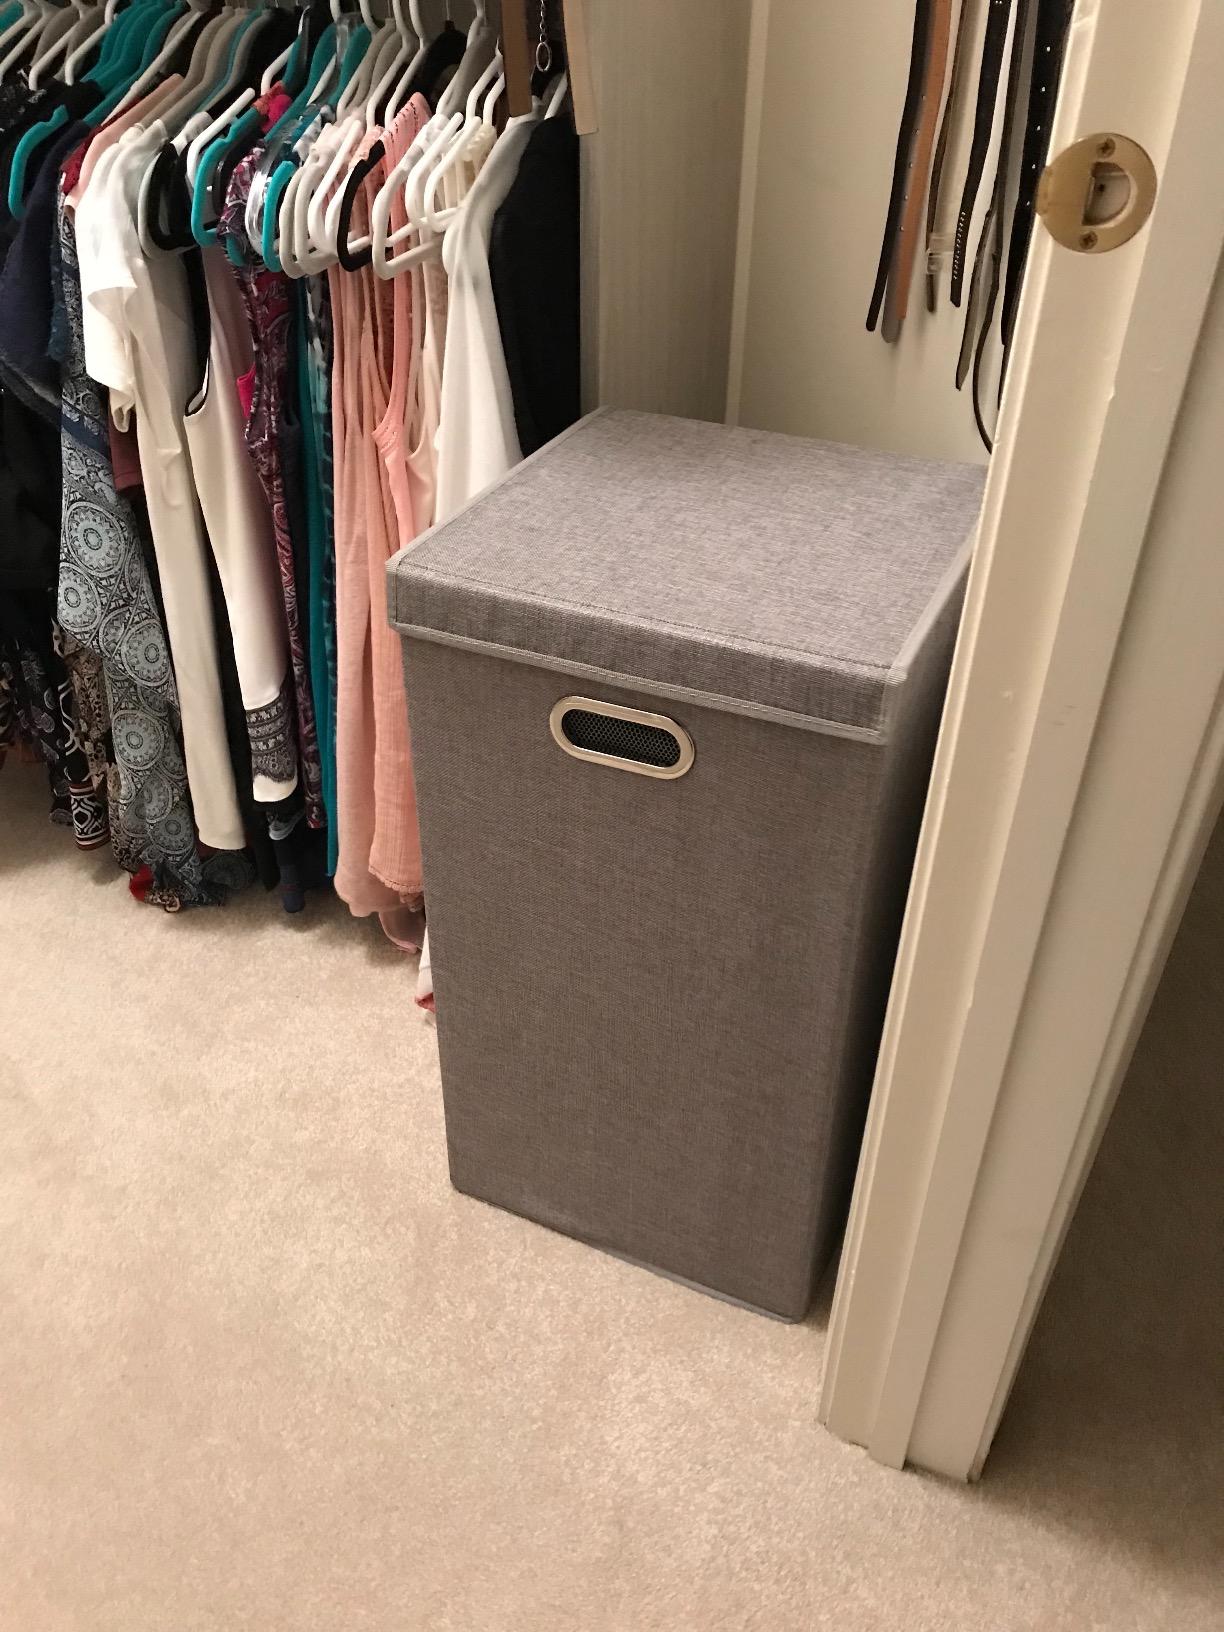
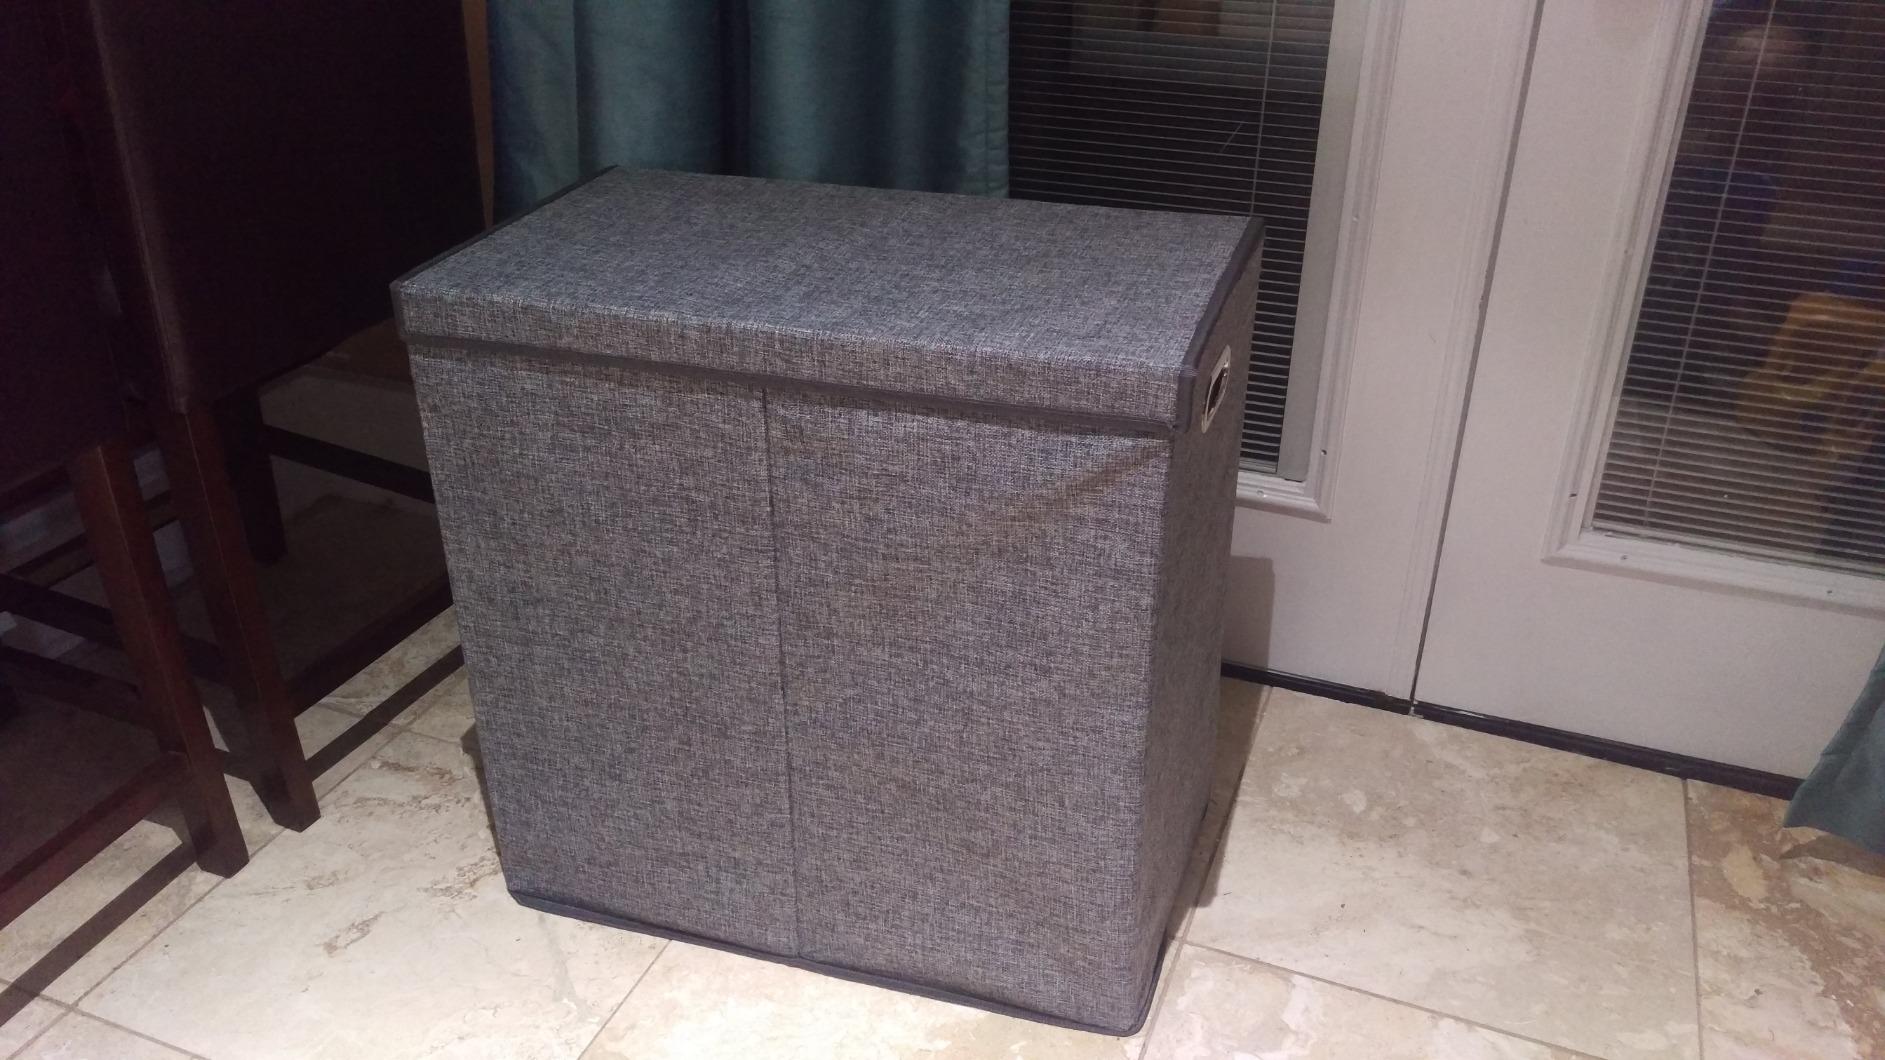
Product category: items_hamper
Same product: no